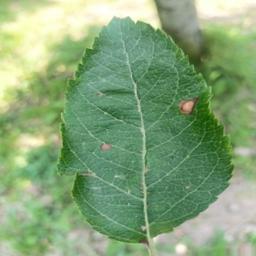
Label: Alternaria